MacFarlane Homestead Historic District

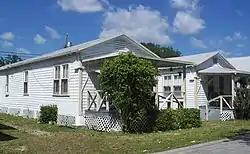
A house in the MacFarlane Homestead Historic District in Coral Gables, Florida, March 2011

The MacFarlane Homestead Historic District is a U.S. historic district (designated as such on May 26, 1994) located in Coral Gables, Florida. The district is bounded by Jefferson Street, Frow Avenue, Brooker Street and Grand Avenue. It contains 32 historic buildings.